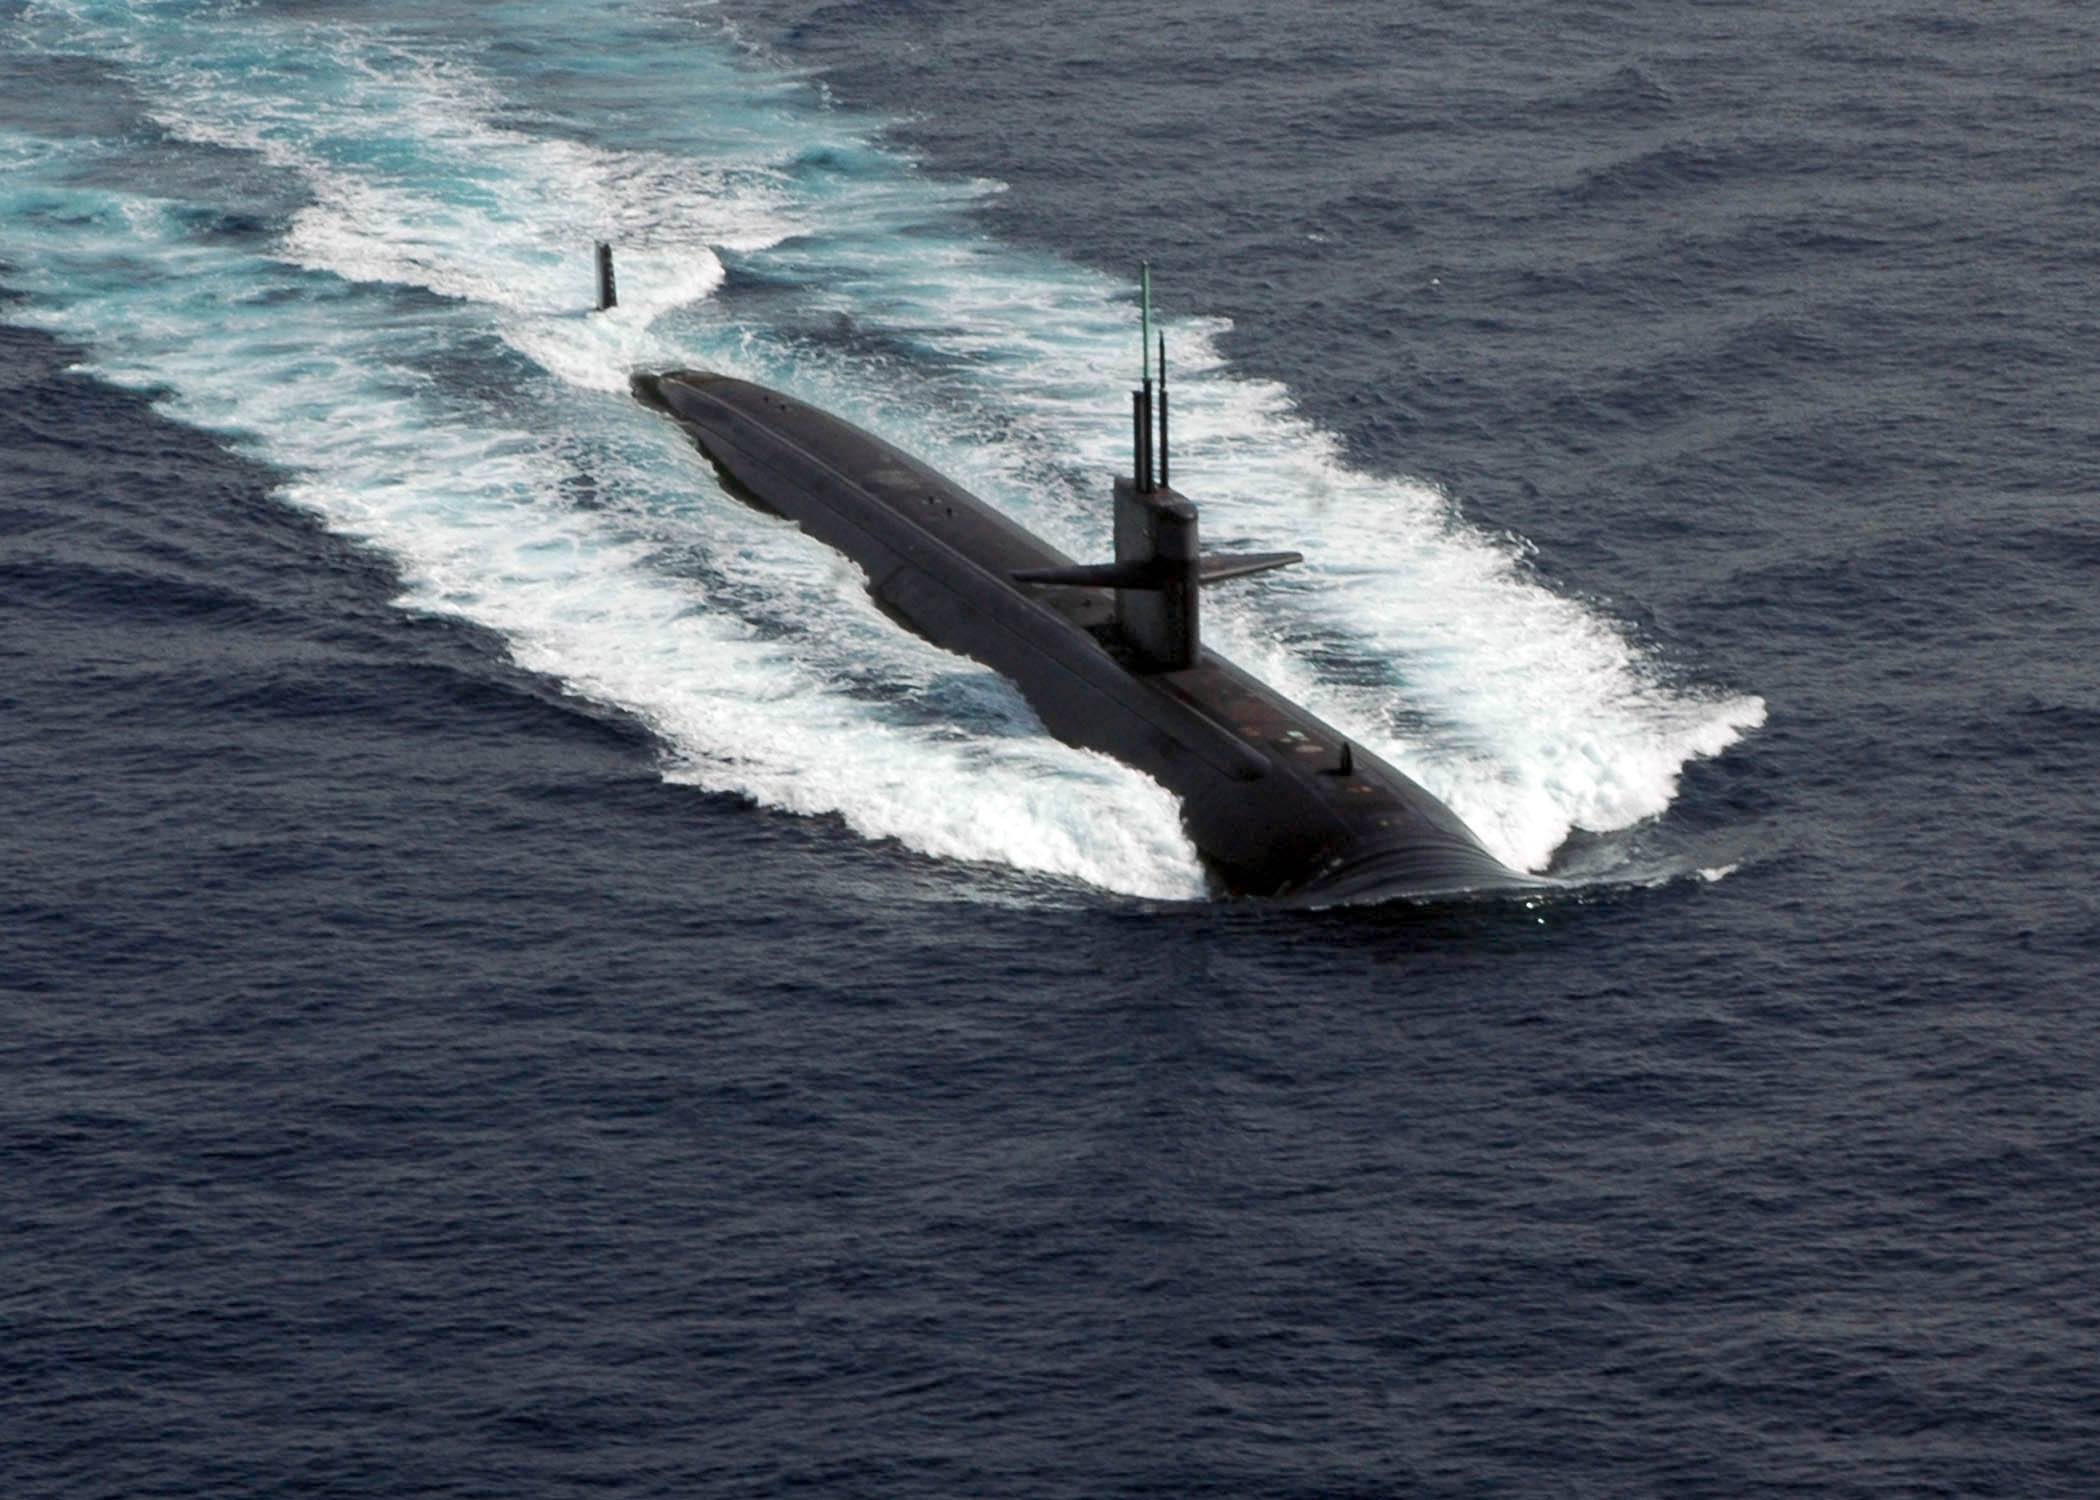
sea, water, ocean, ship, military, vessel, vehicle, sailing, mammal, surface, humpback whale, nautical, marine, vertebrate, submarine, whale, navy, marine mammal, killer whale, whales dolphins and porpoises, grey whale